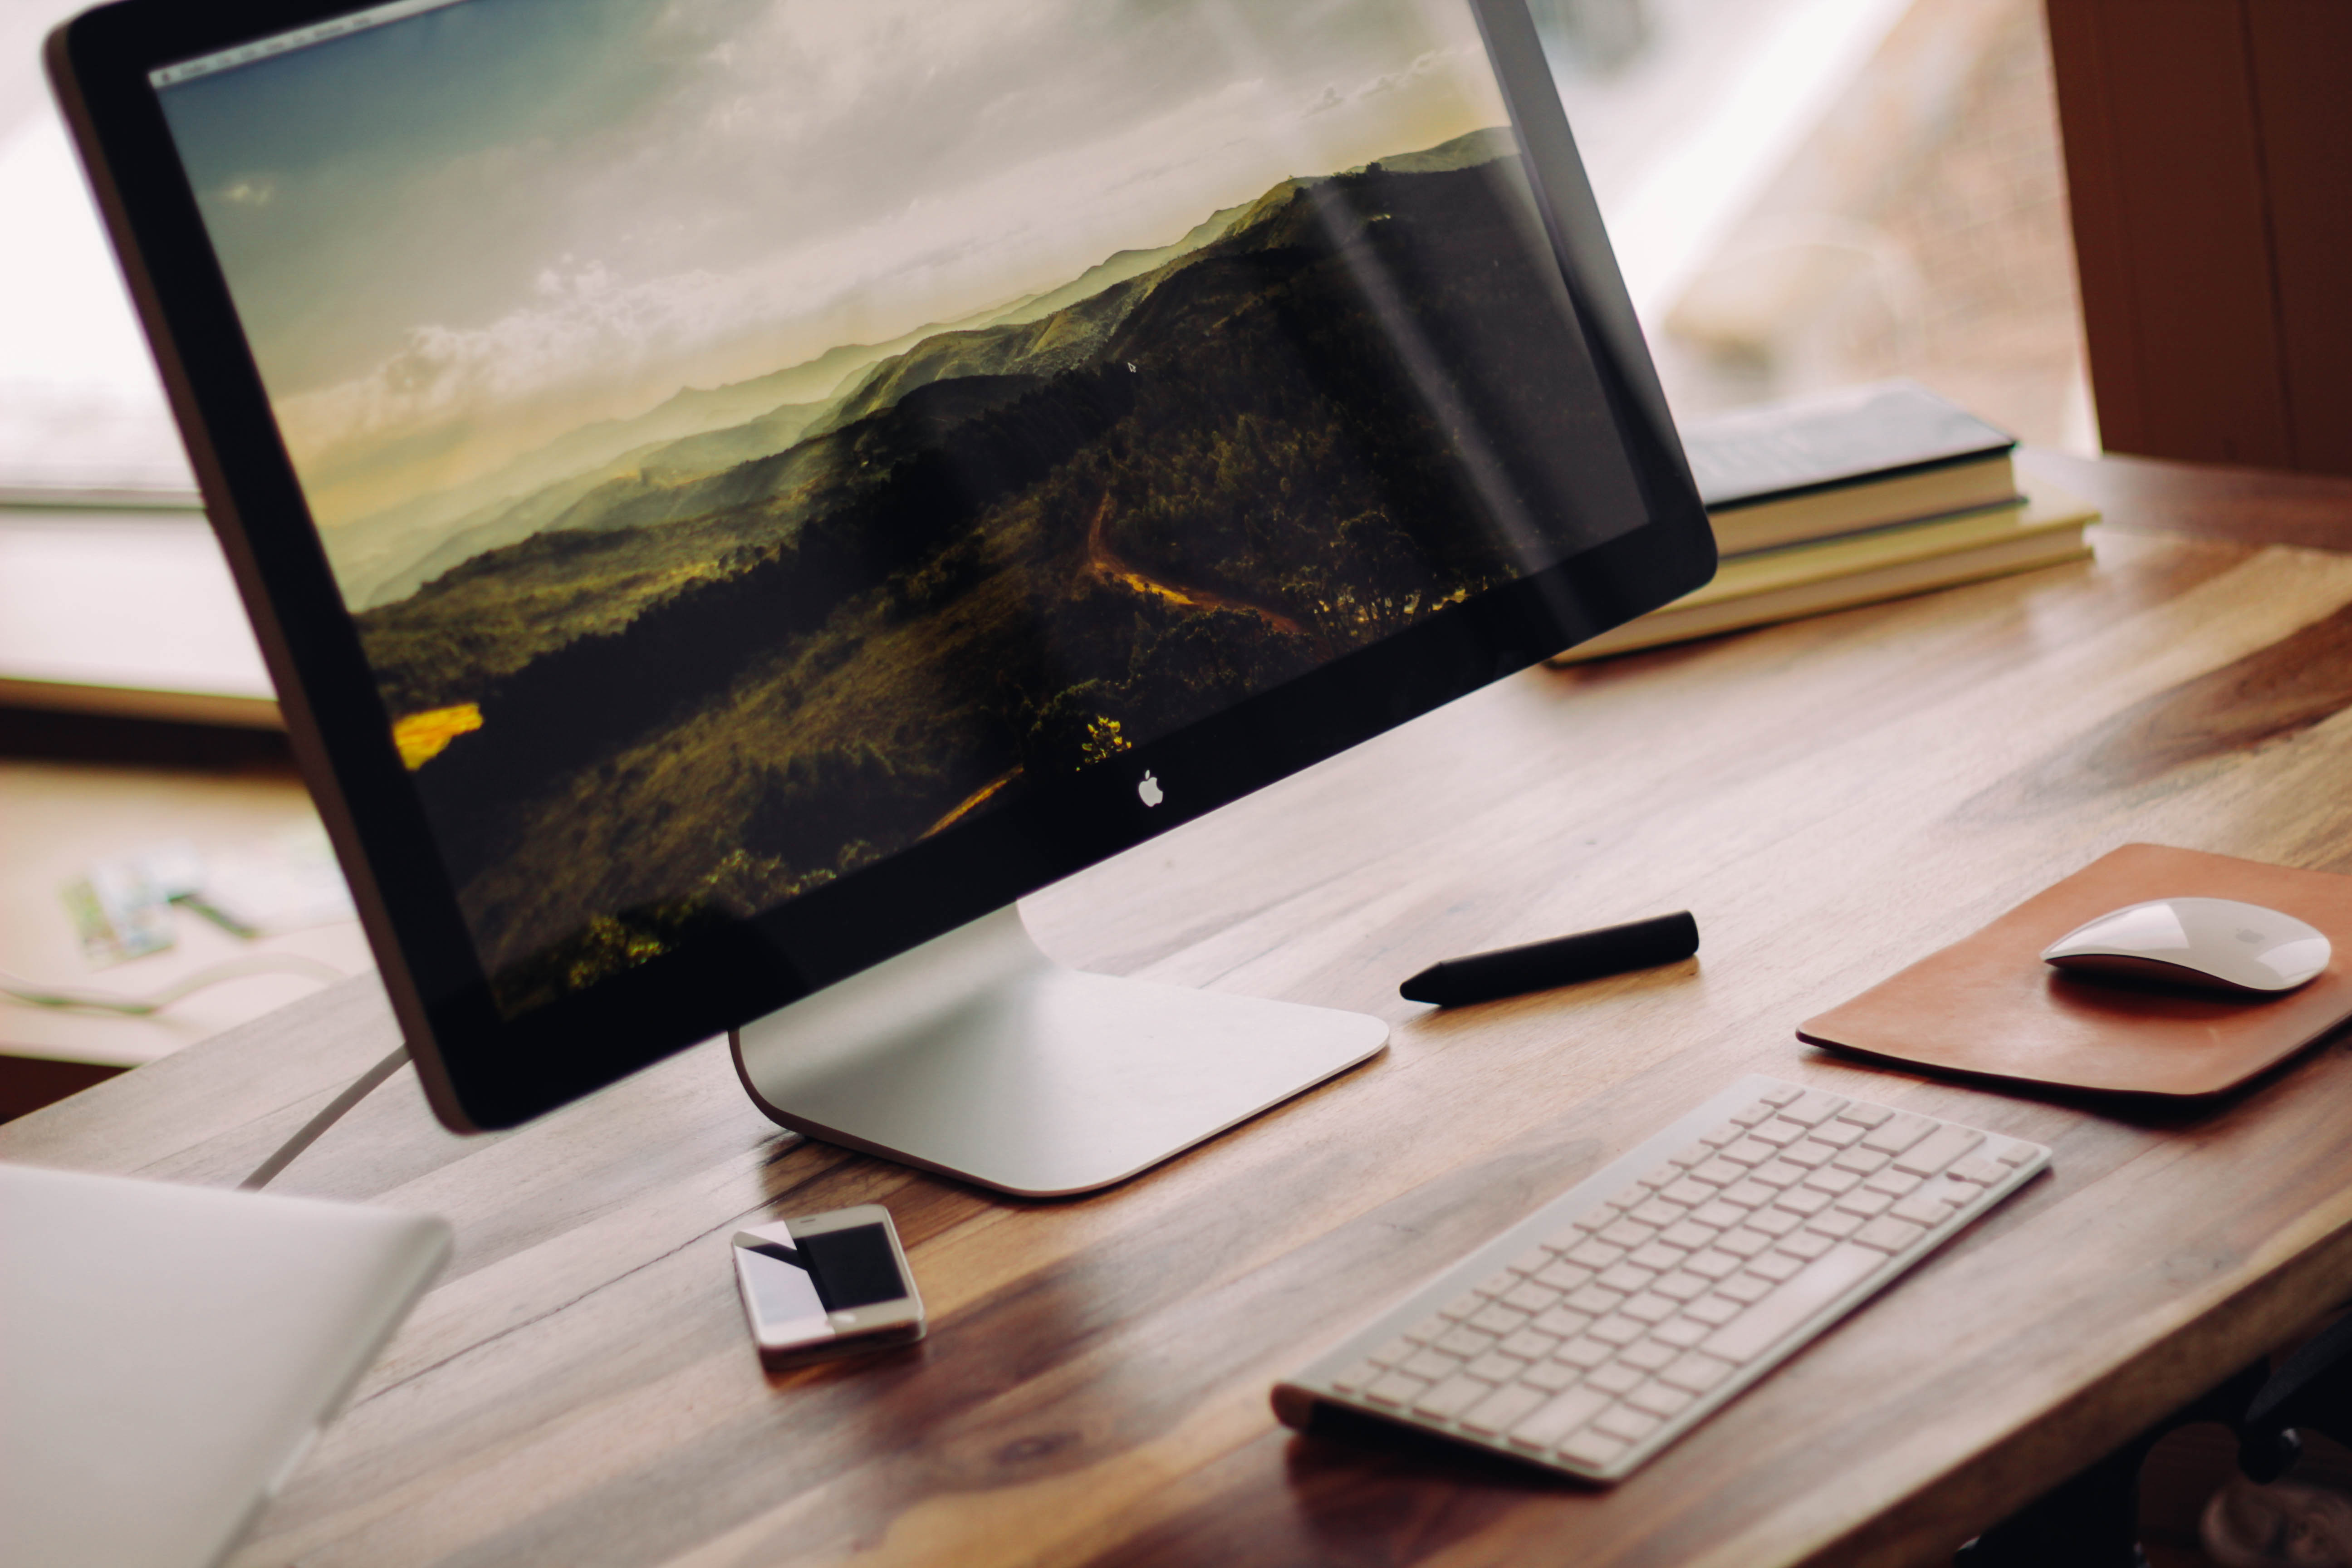
iphone, desk, mac, writing, work, screen, apple, gadget, brand, imac, design, working space